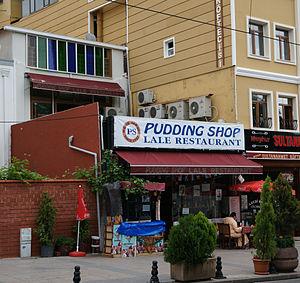
Le Pudding Shop est le nom familier du restaurant Lale dans le quartier de Sultanahmet à Istanbul. L'établissement devient populaire dans les années 60 en tant que lieu de rencontre pour les hippies et toutes sortes d'autres voyageurs qui empruntaient par la route entre l'Europe et l'Asie, la célèbre hippie trail.